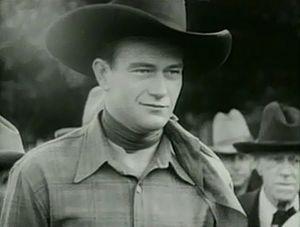
John Wayne est une chanson de l'artiste américaine Lady Gaga extraite de l'album Joanne. Sorti le 8 février 2017, le clip est le troisième support vidéo de l'album, faisant suite à Perfect Illusion et Million Reasons, sans tout autant être sortie comme troisième single de l’album.